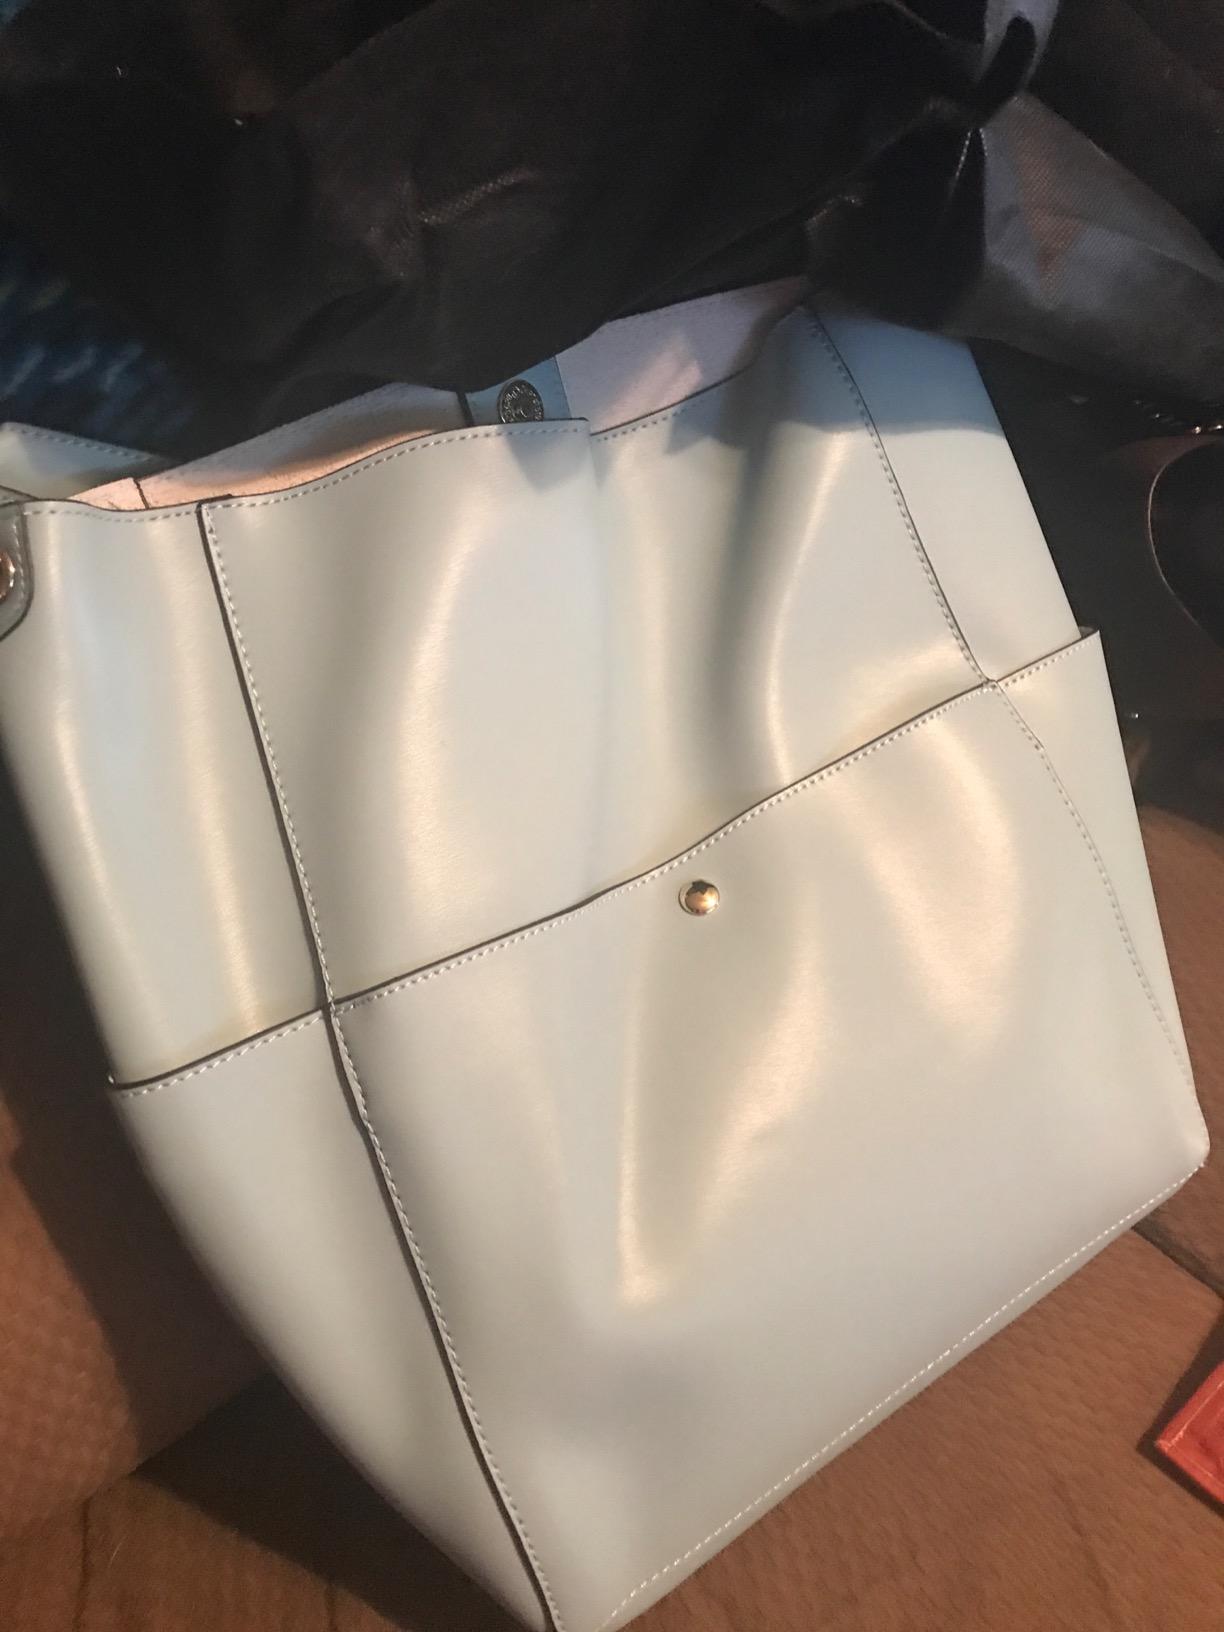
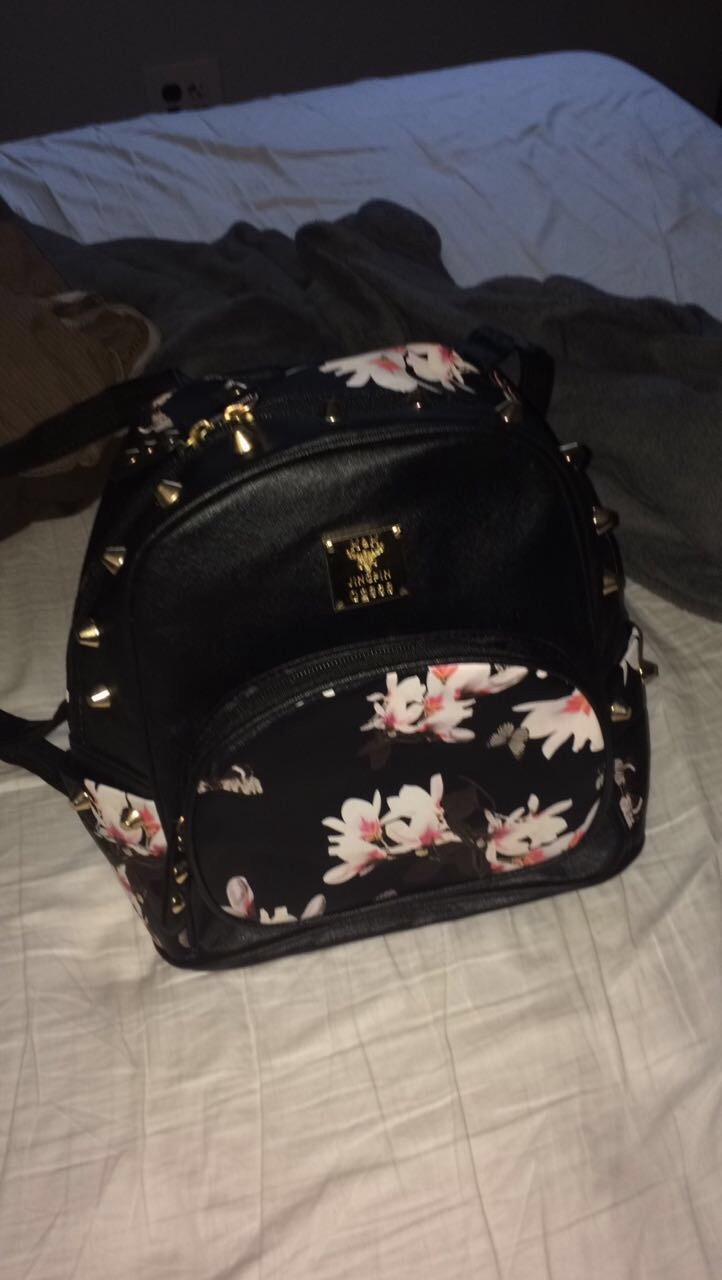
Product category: accessories_handbag
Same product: no